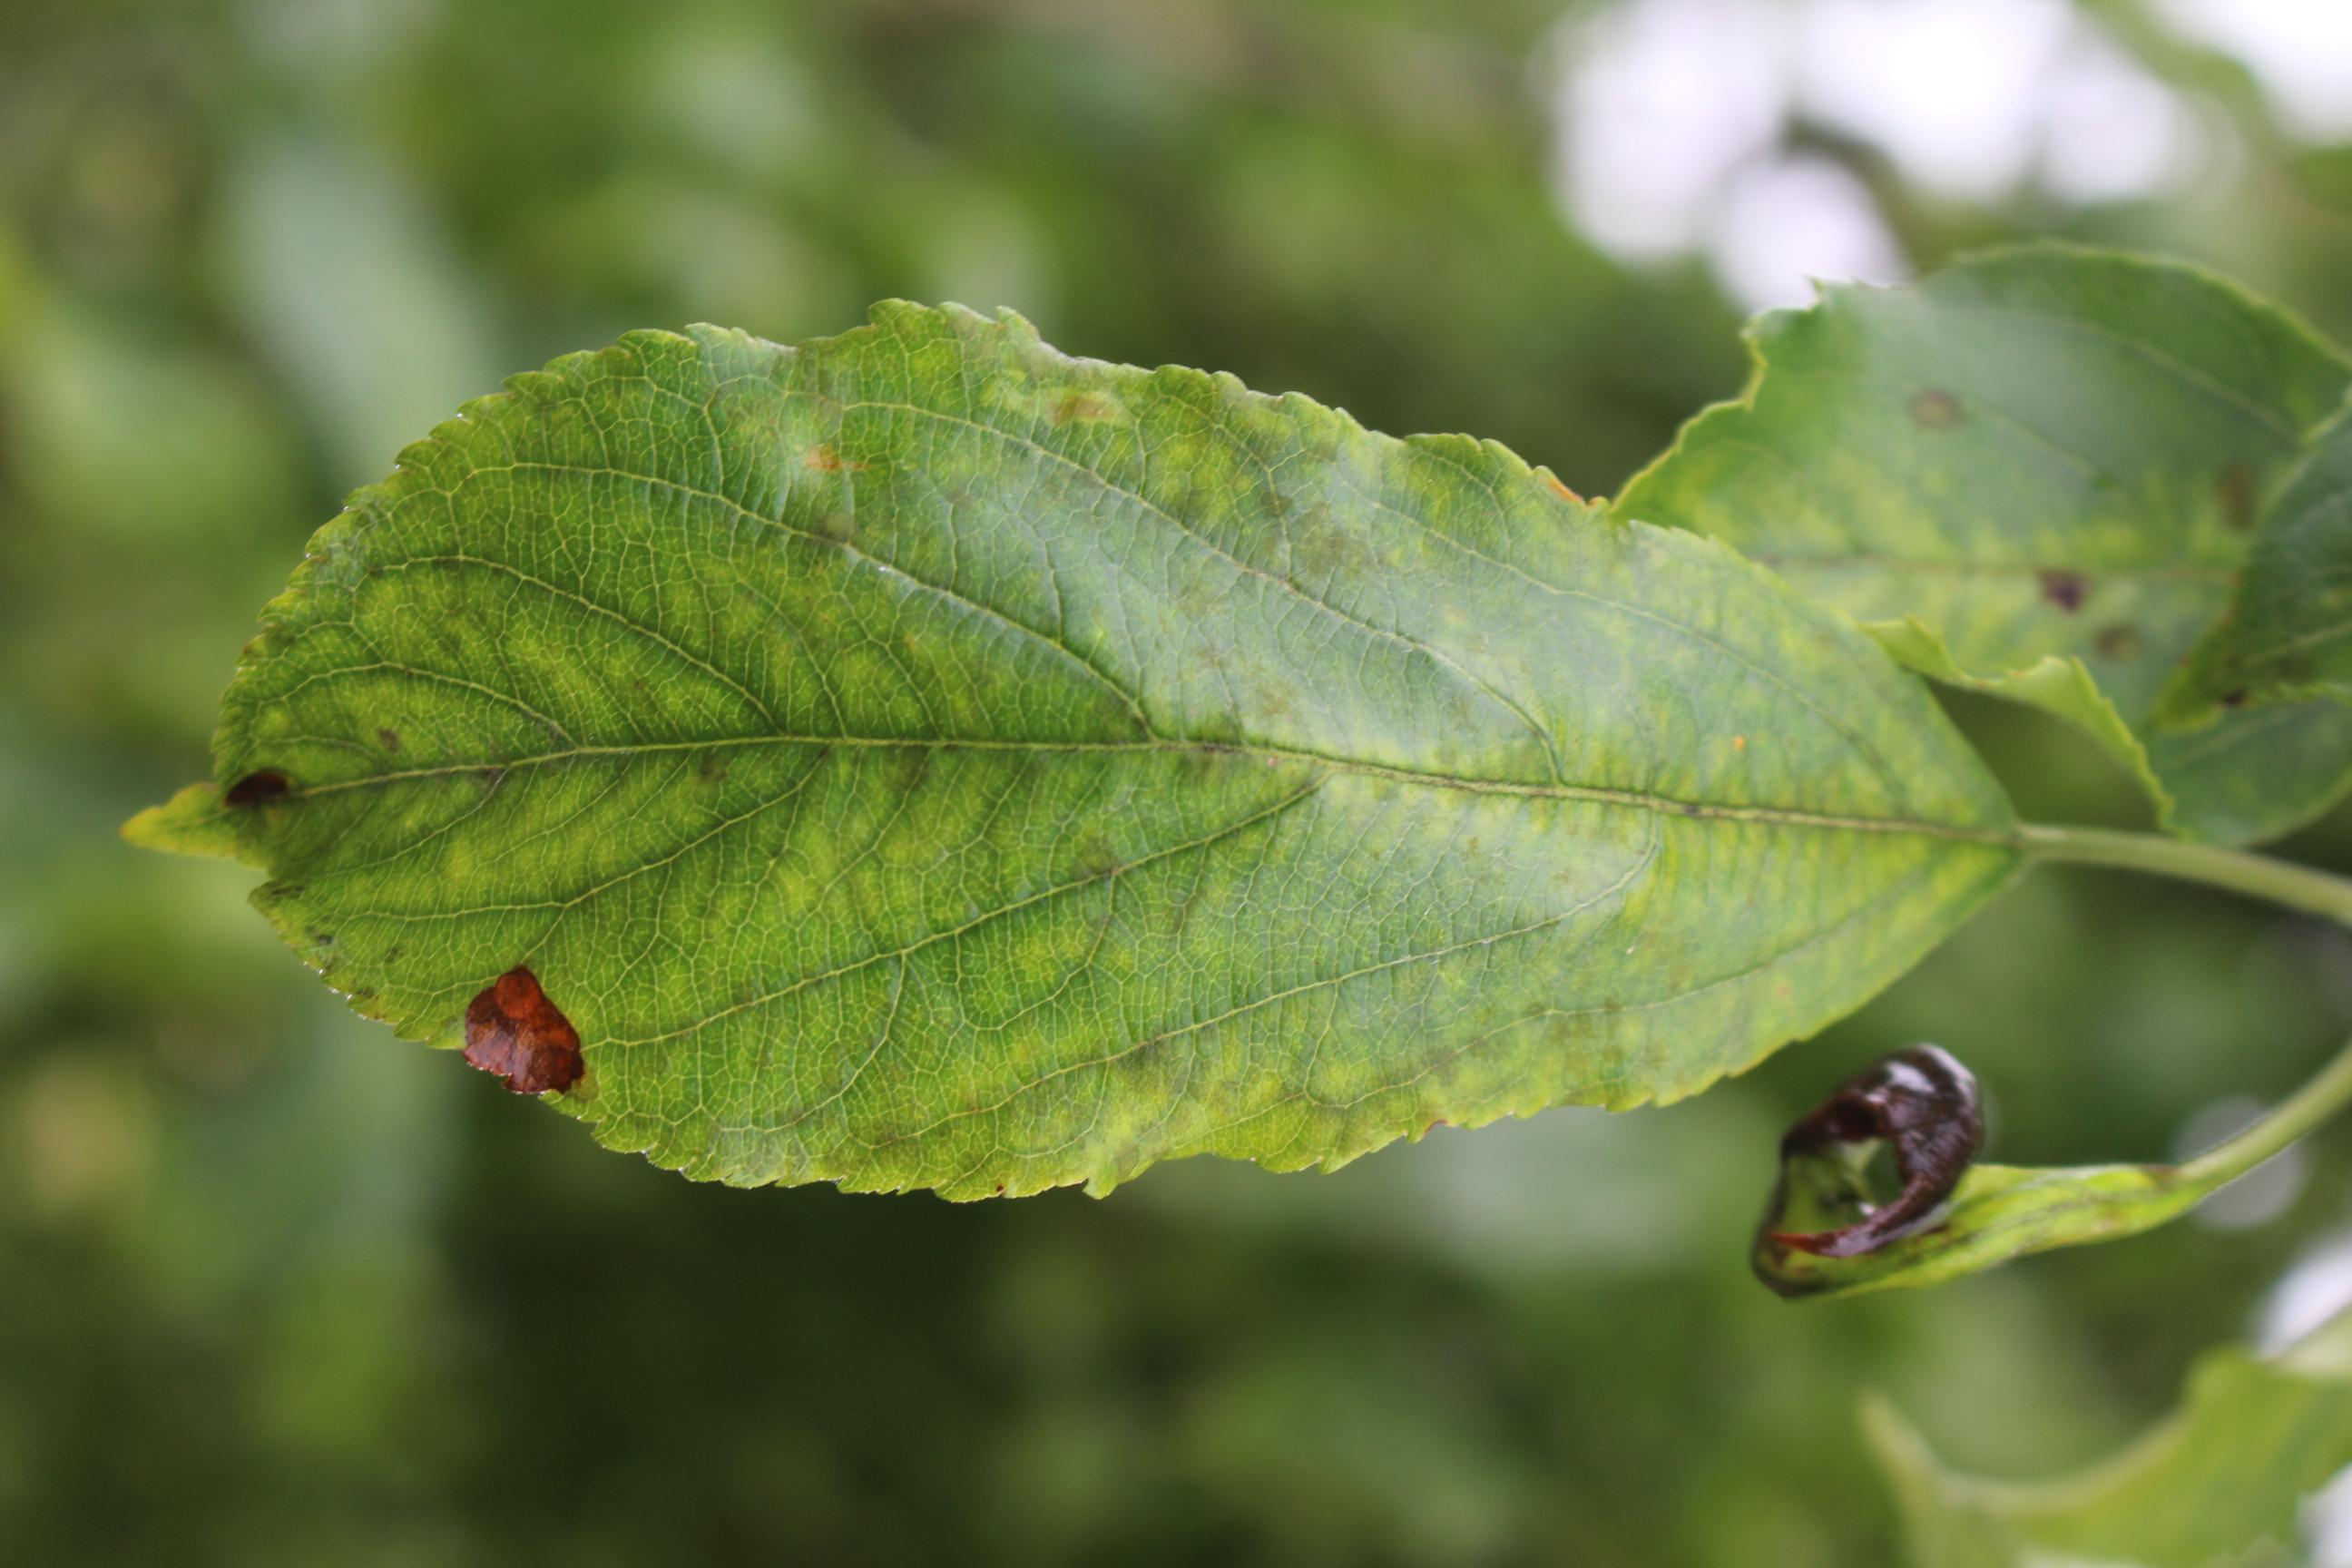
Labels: rust